Divino Niño (band)

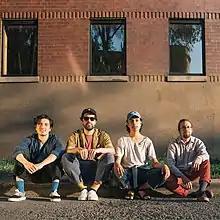
Divino Niño in 2019

Divino Niño is an American-Colombian rock band based in Chicago, Illinois, formed in 2013. The band consists of Camilo Medina (vocals, guitar), Javier Forero (vocals, bass ), Guillermo Rodriguez-Torres (guitar, vocals), and Pierce Codina (drums, percussion). Their music has been characterized as surreal, psychedelic, dream-pop and part of the growing Latino music scene.